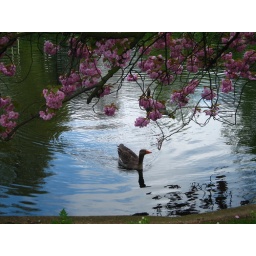
A duck swimming in Regent's Park lake in London spring time